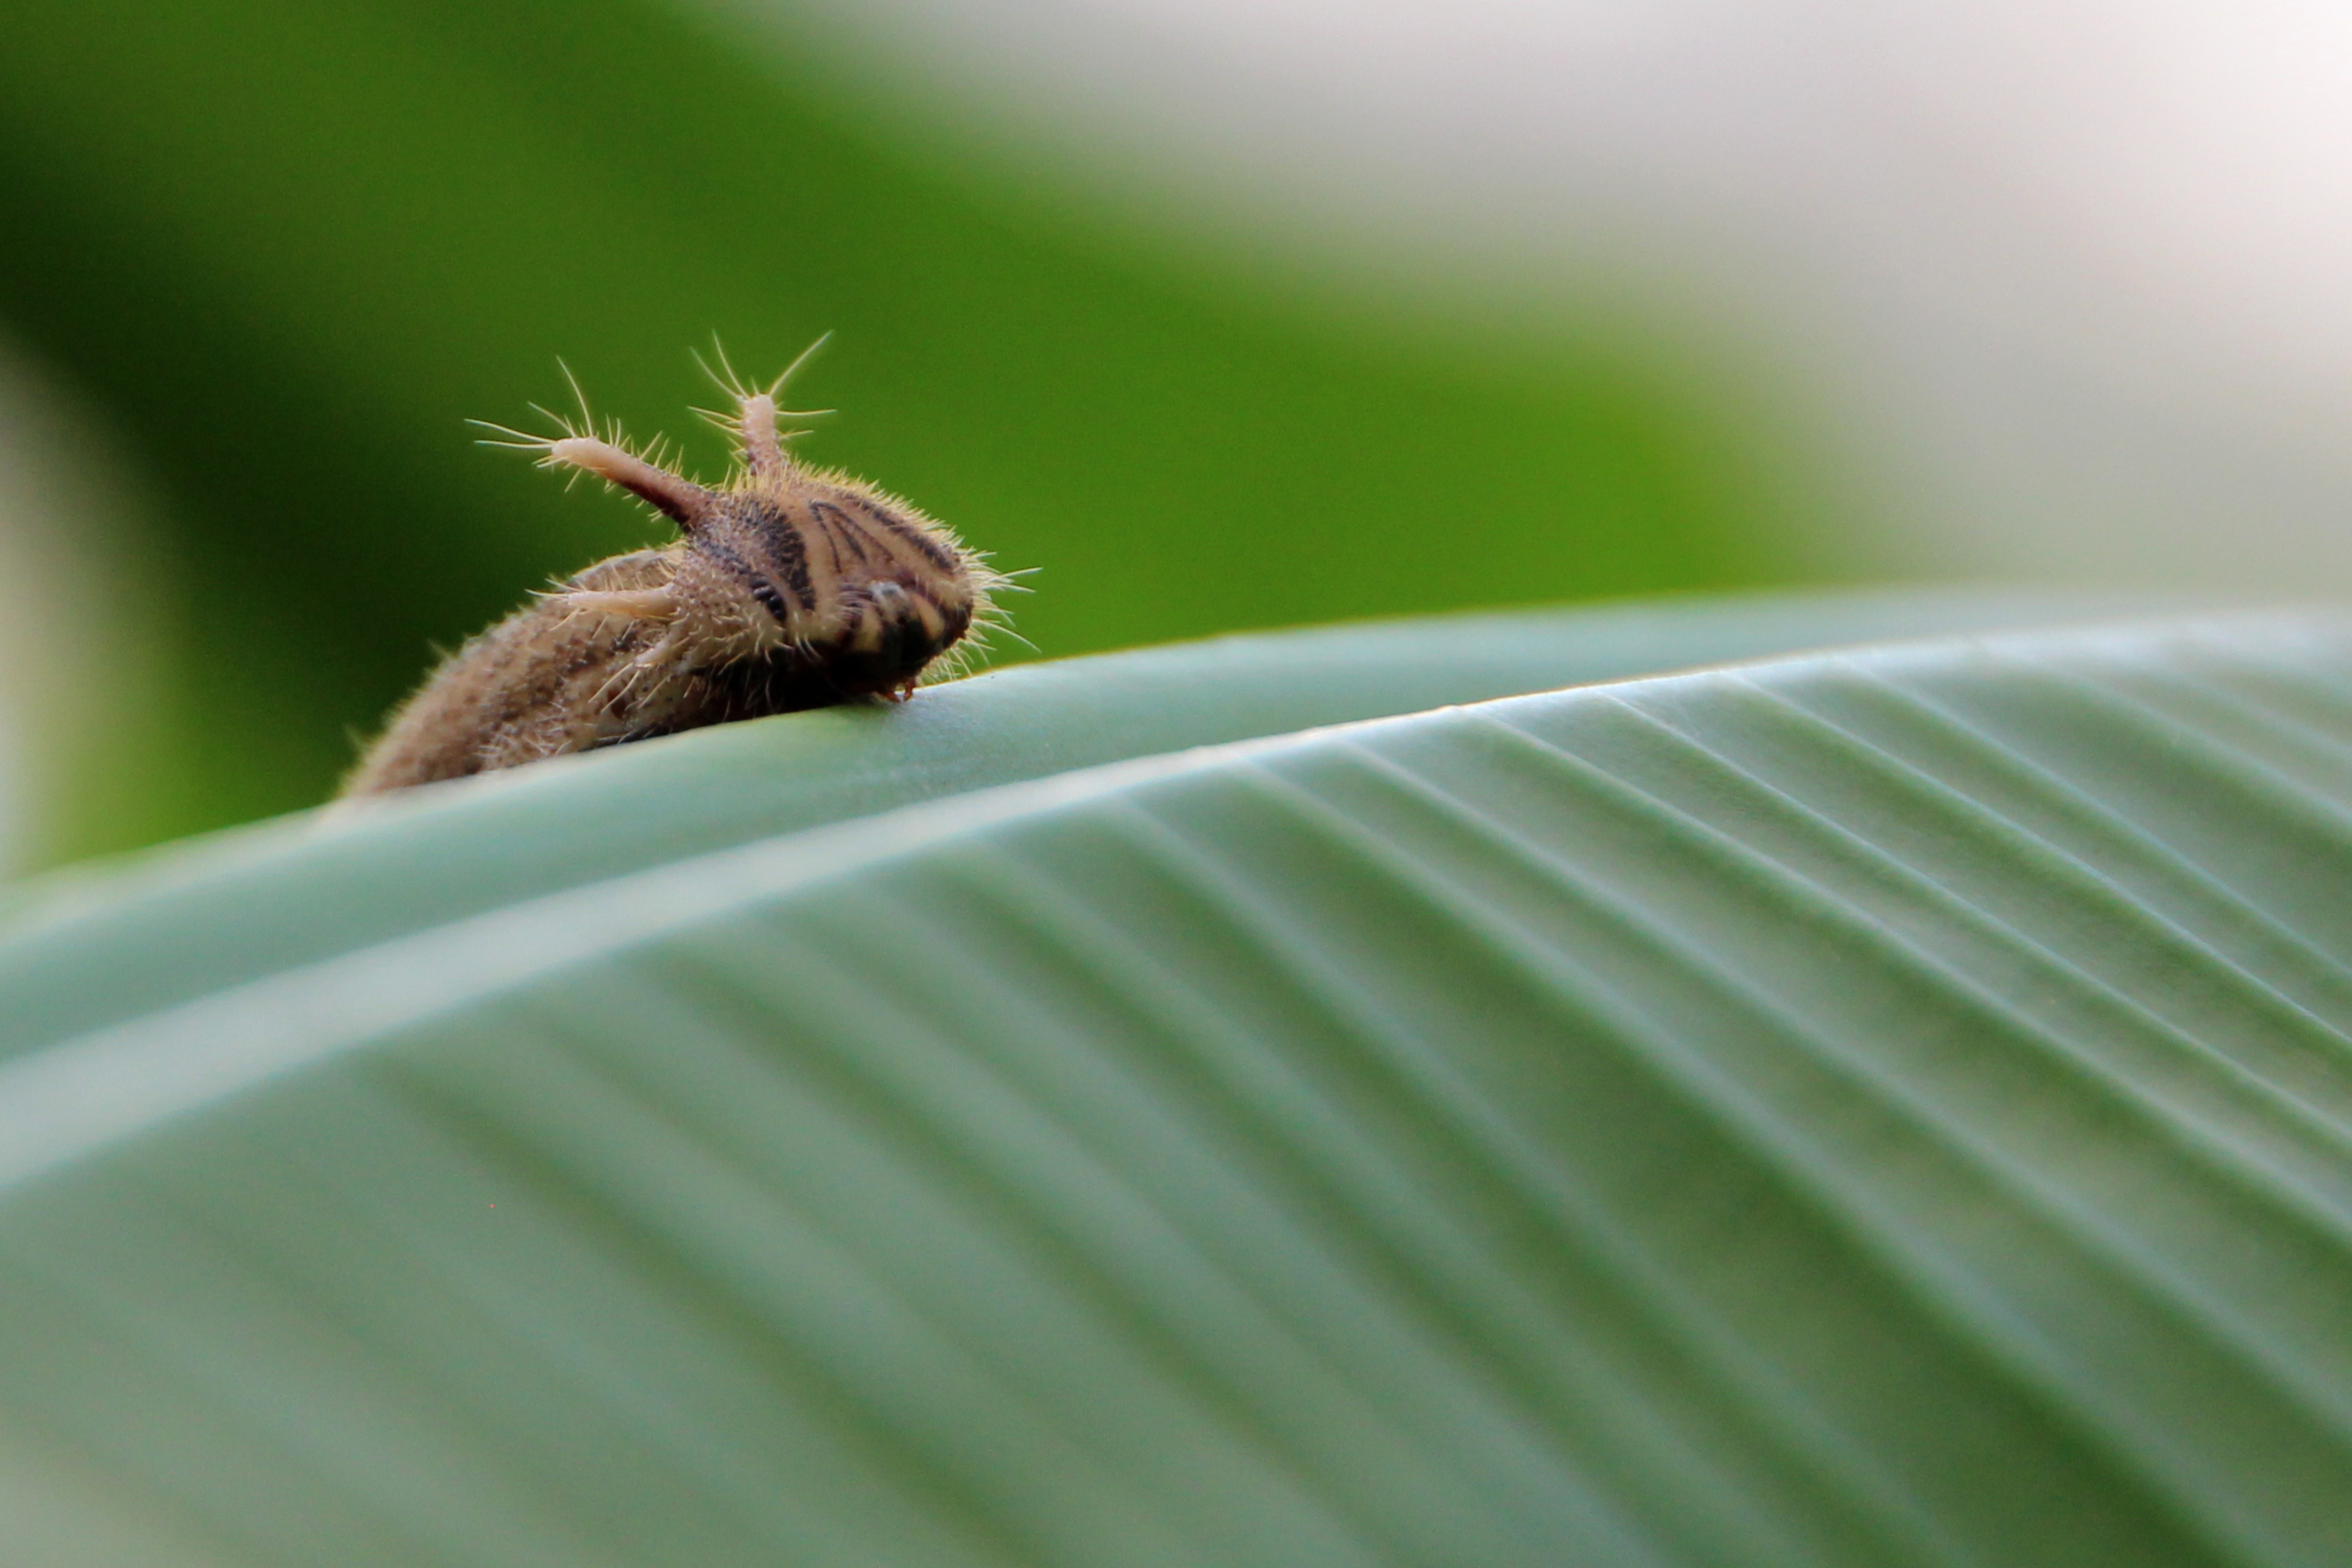
nature, grass, branch, wing, photography, leaf, flower, fly, green, insect, moth, butterfly, fauna, invertebrate, caterpillar, close up, macro photography, butterfly caterpillar, plant stem